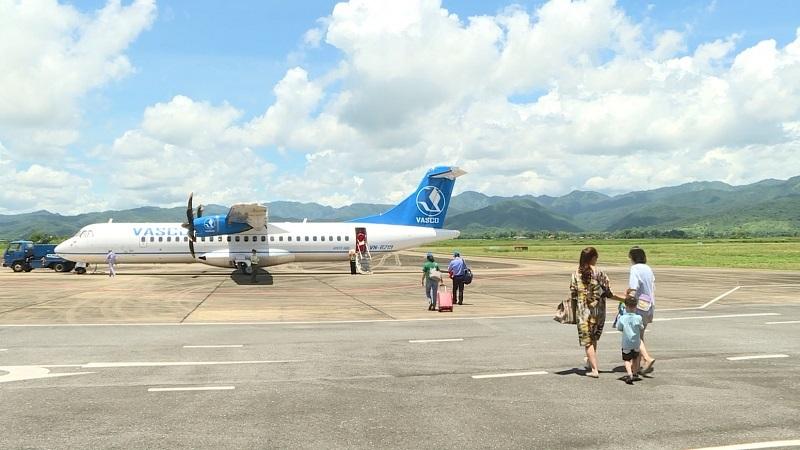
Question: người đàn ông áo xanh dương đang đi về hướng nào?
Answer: người đàn ông áo xanh dương đang đi về hướng chiếc máy bay